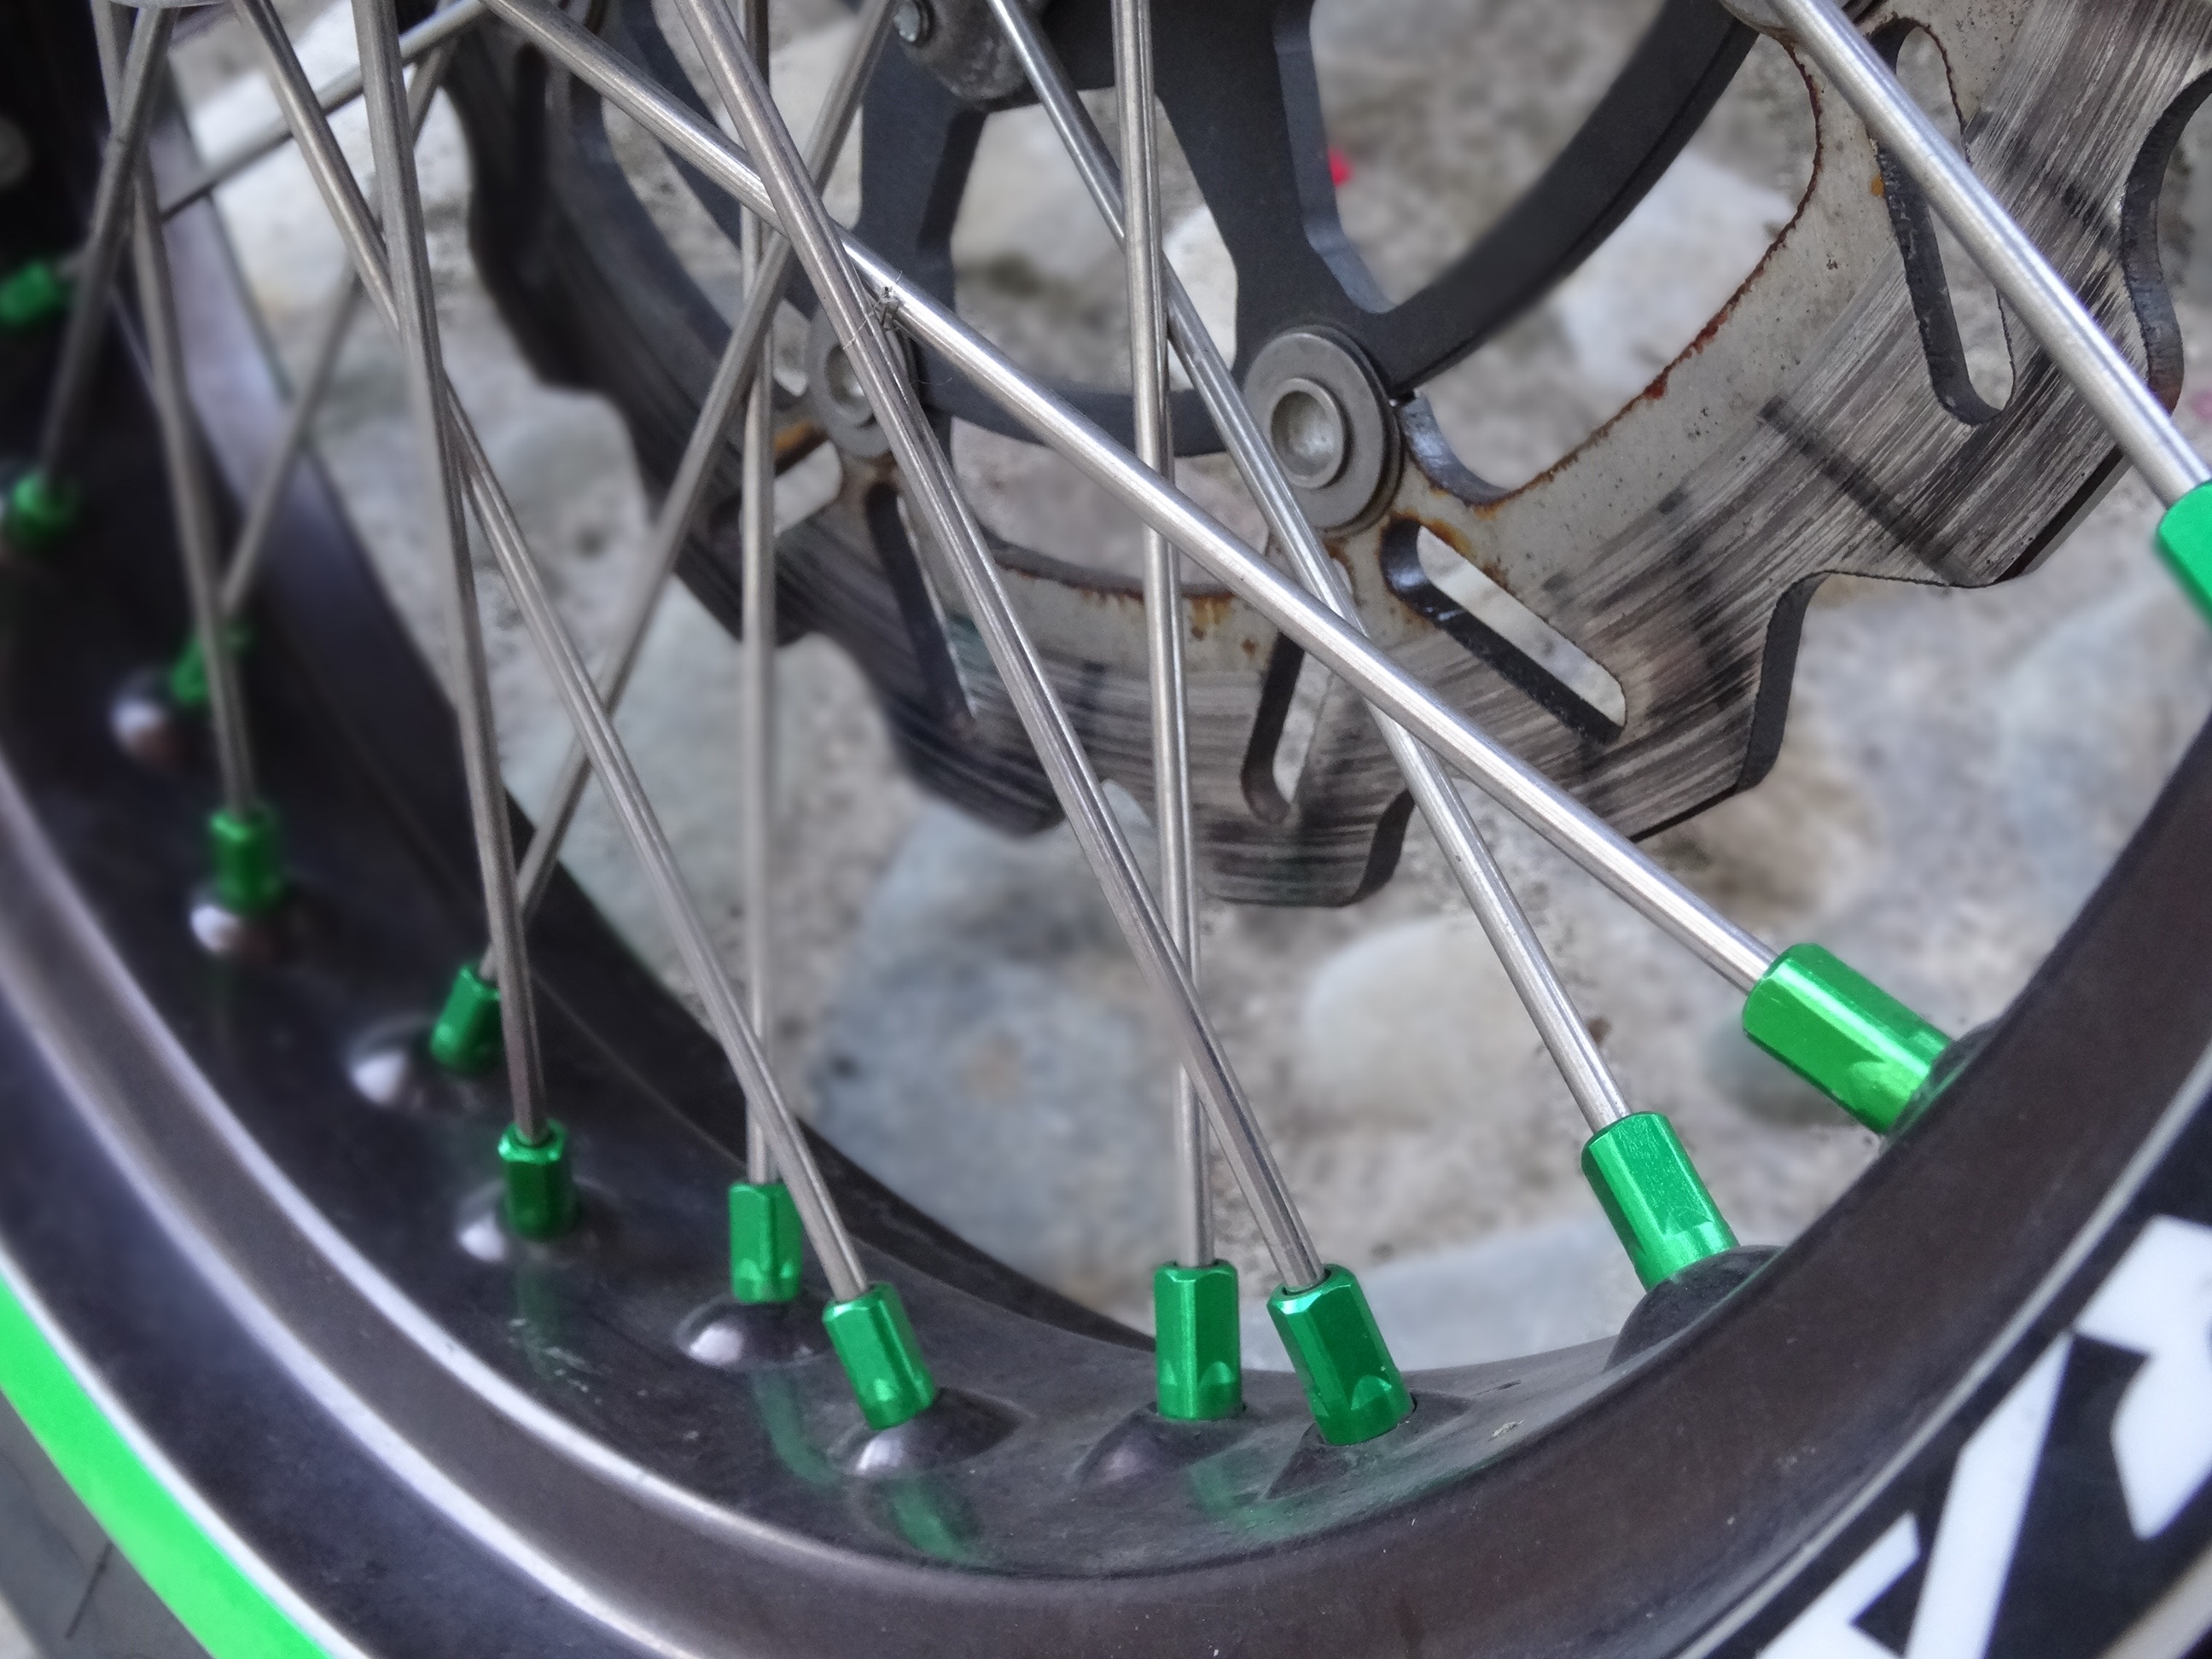
wheel, bicycle, green, vehicle, spoke, motorcycle, cross, tire, sports equipment, mountain bike, race, spokes, rim, motorsport, freeride, enduro, two wheeled vehicle, bicycle frame, cycle sport, automotive tire, bicycle motocross, bmx bike, road bicycle